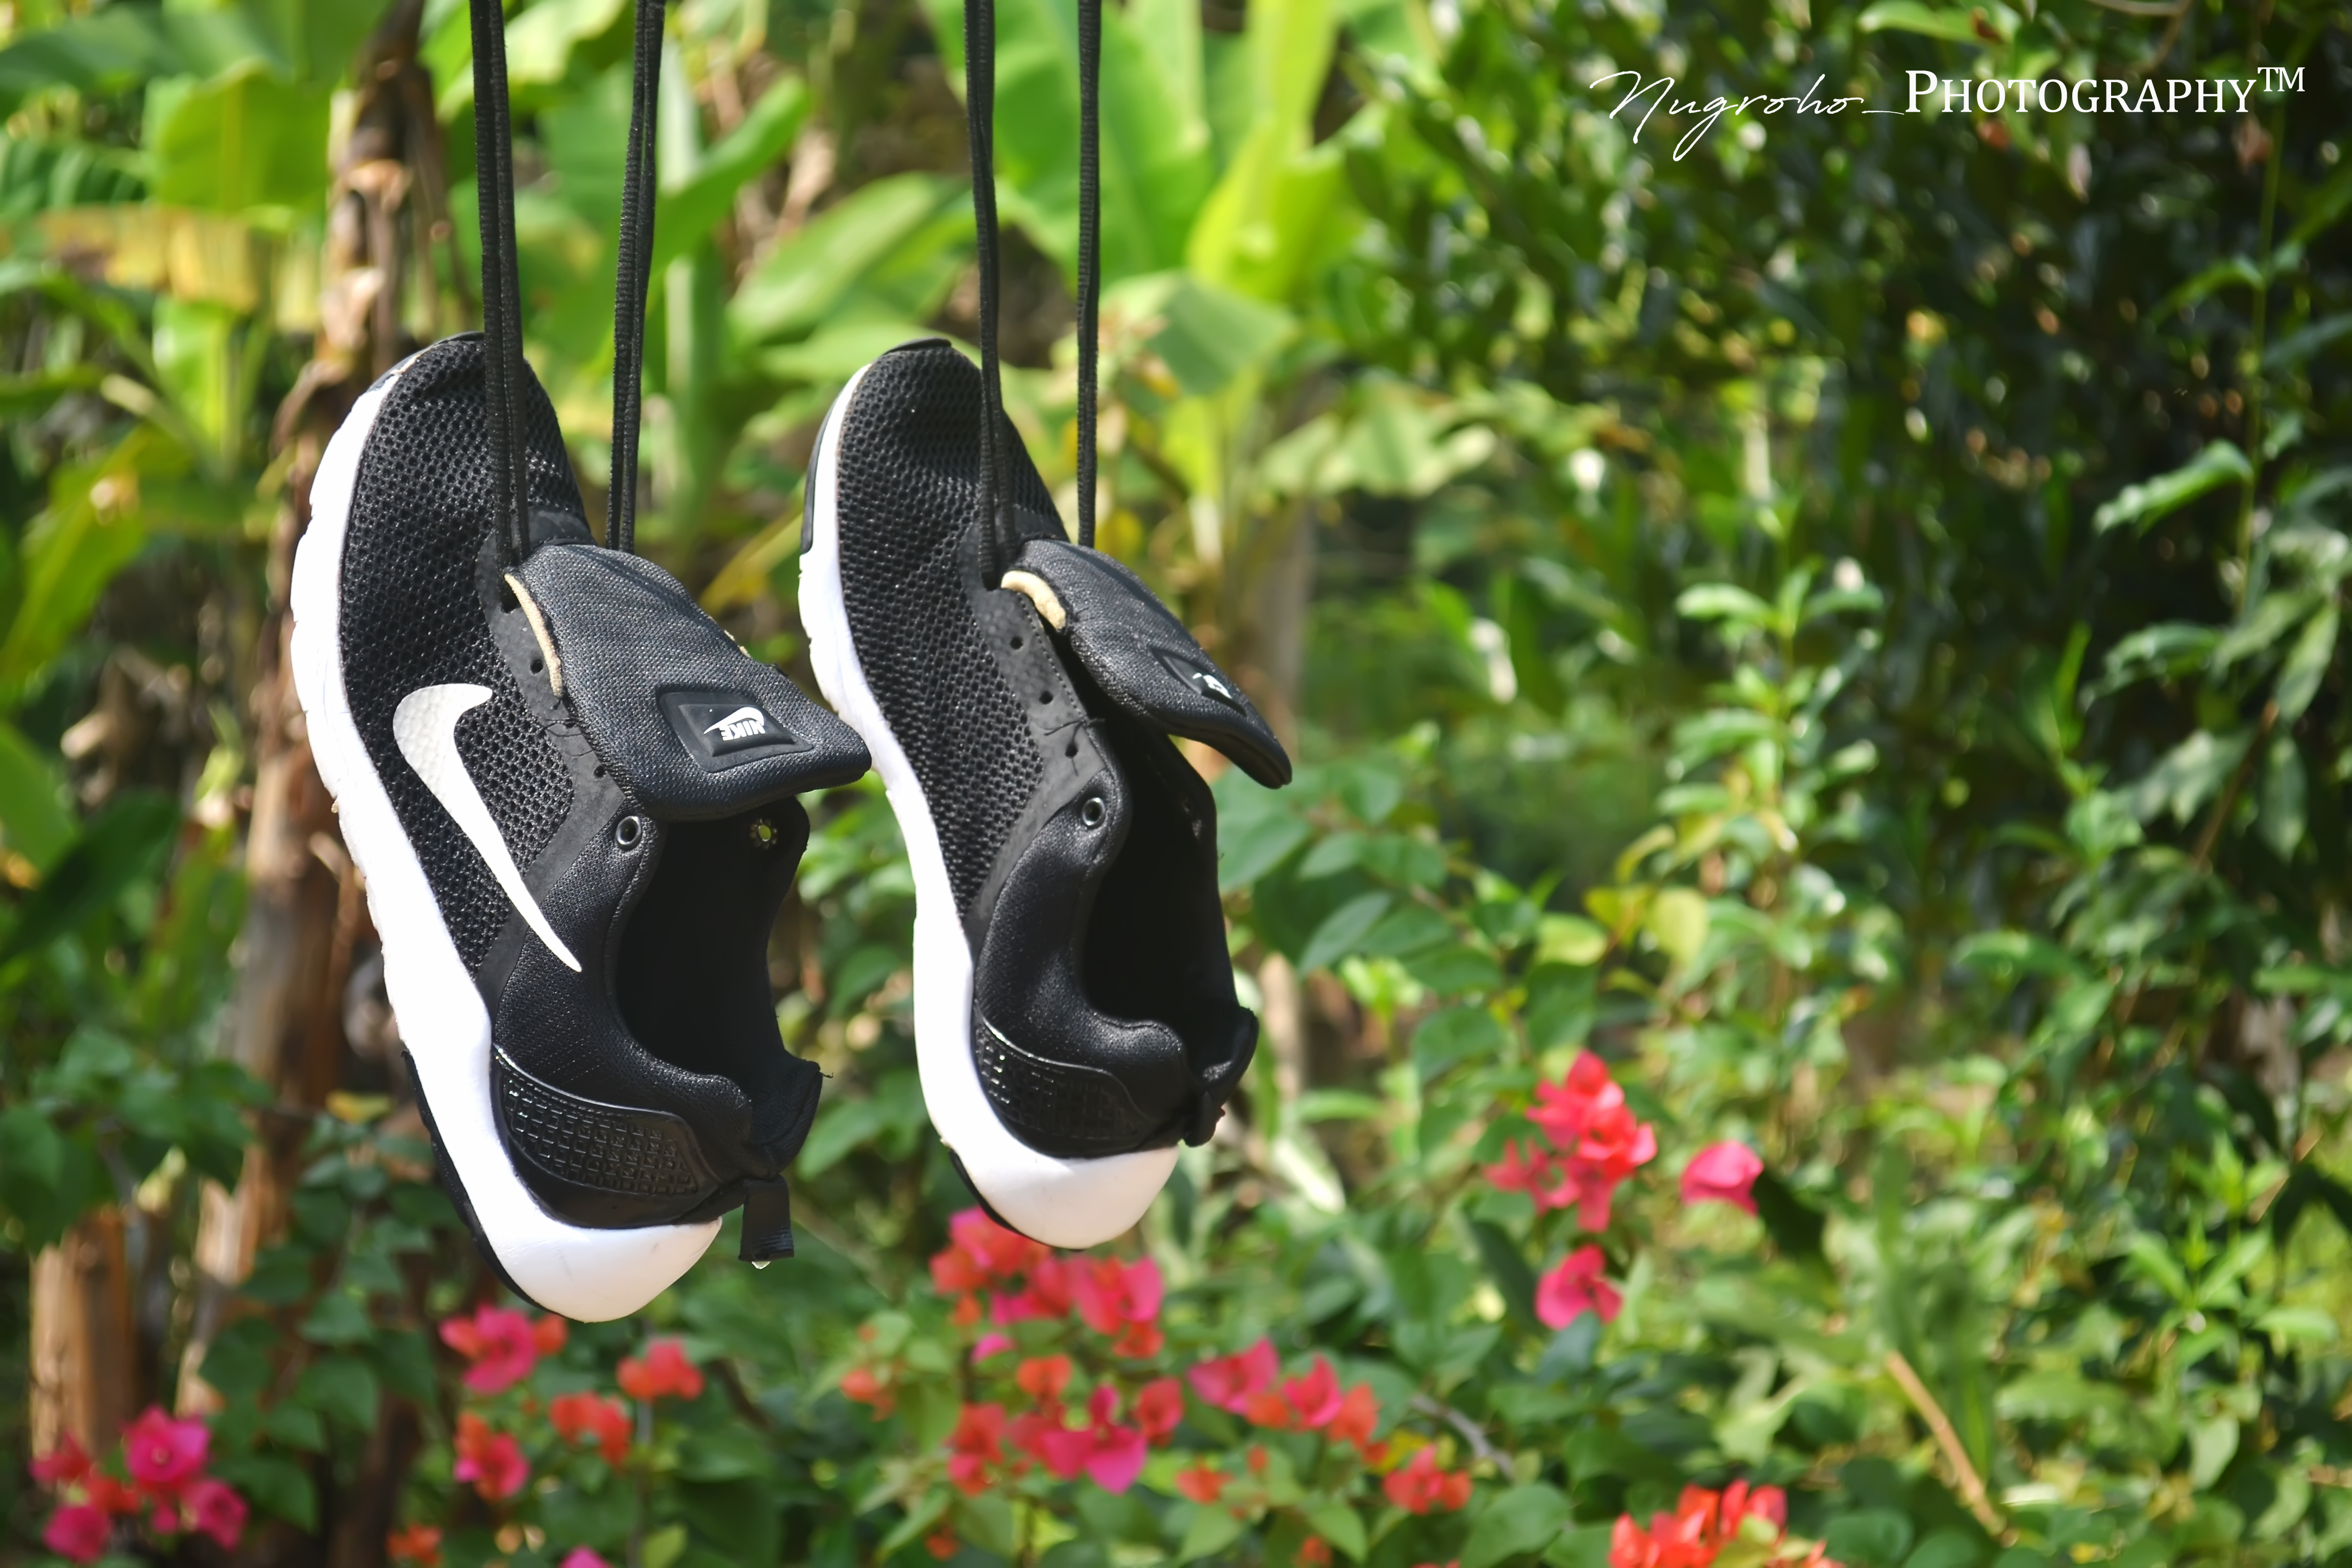
shoes, footwear, black, shoe, botany, outdoor shoe, athletic shoe, grass, tree, plant, carmine, sneakers, shrub, flower